The Job (2009 film)

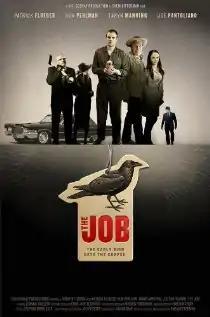

The Job is an independent darkly comic drama written and directed by Shem Bitterman based on his 1998 play. The film world premiered on September 26, 2009, at the San Diego Film Festival where writer Shem Bitterman won a Best Screenplay award.